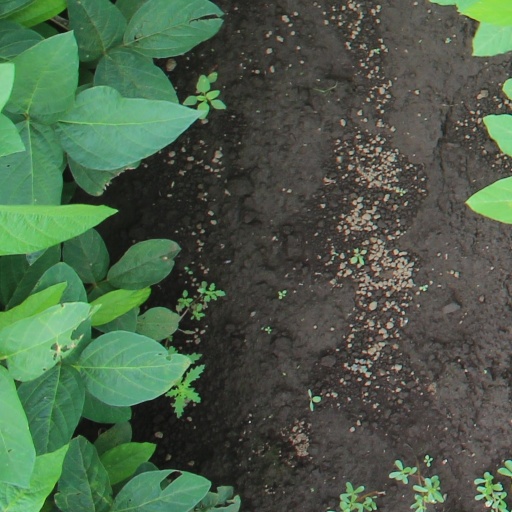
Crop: soybean